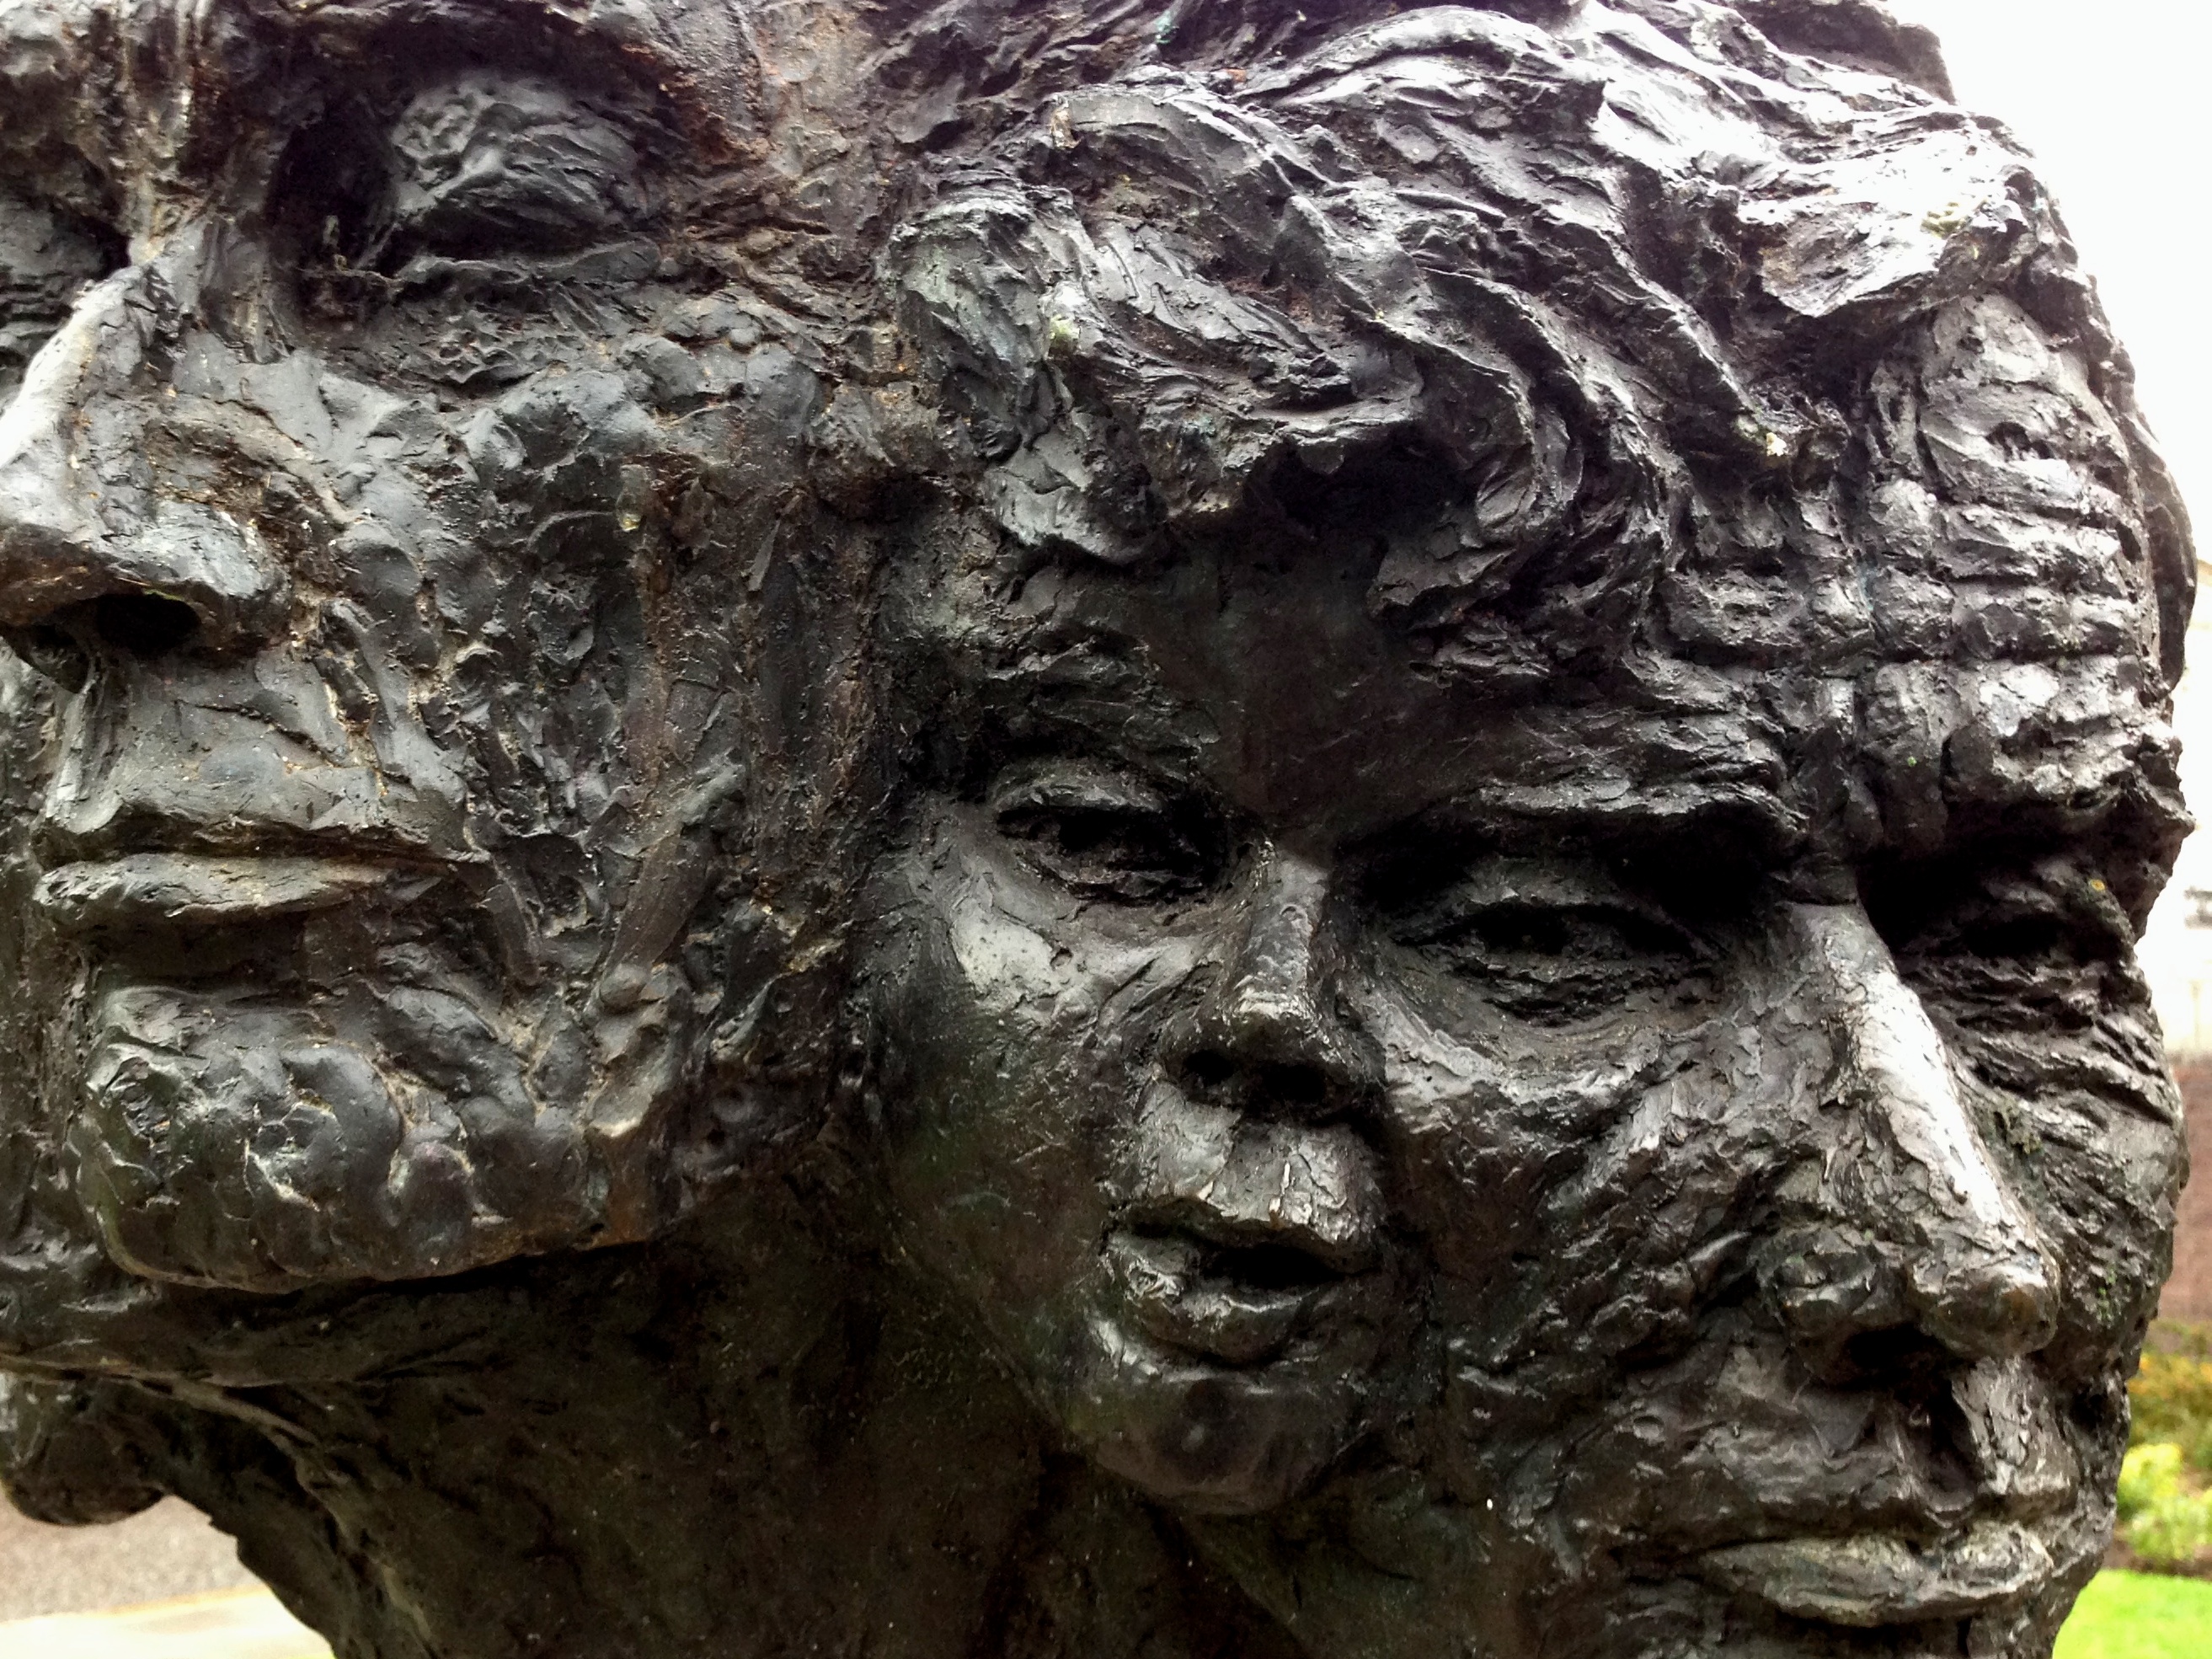
monument, statue, gargoyle, sculpture, art, head, carving, stone carving, ancient history